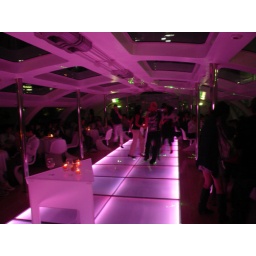
a water bus designed by Leiji Matsumoto